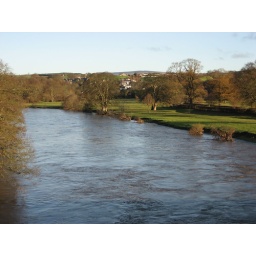
Looking towards the village of Kirkoswald from The Lazonby bridge over the river Eden